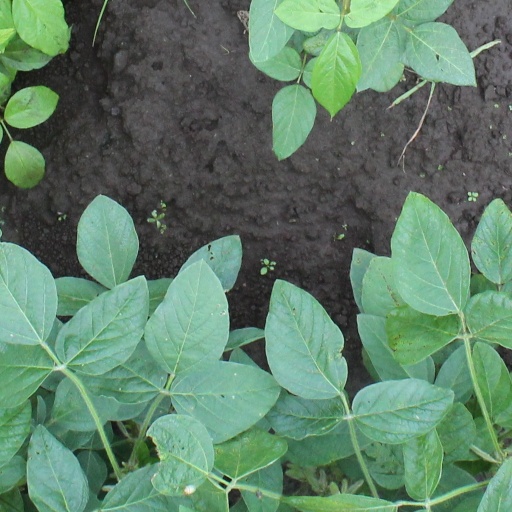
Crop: soybean